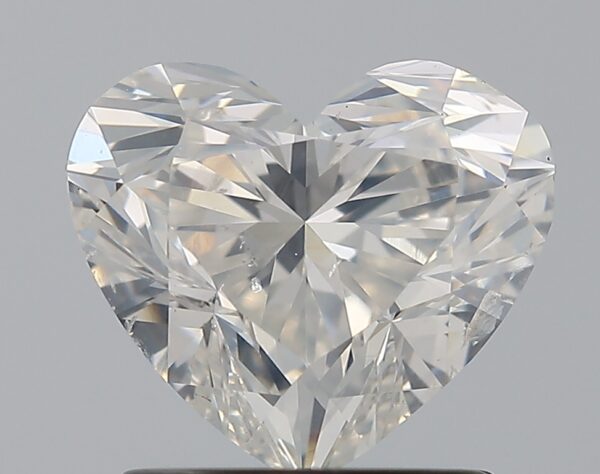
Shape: heart
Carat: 1.5
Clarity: SI2
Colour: I
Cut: GD
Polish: EX
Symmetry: VG
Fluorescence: N
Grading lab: GIA
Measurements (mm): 6.72 x 7.75 x 4.75